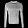
Label: Pullover